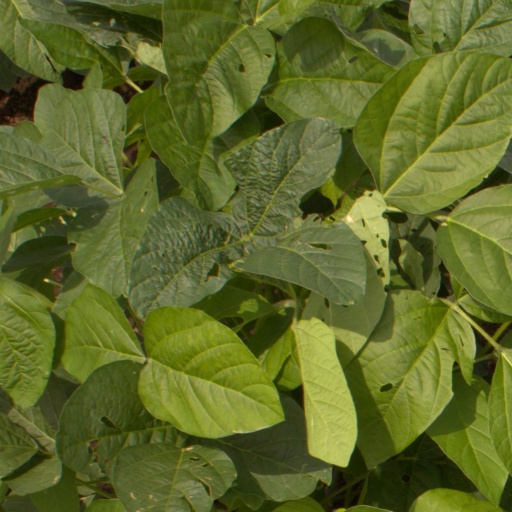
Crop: soybean